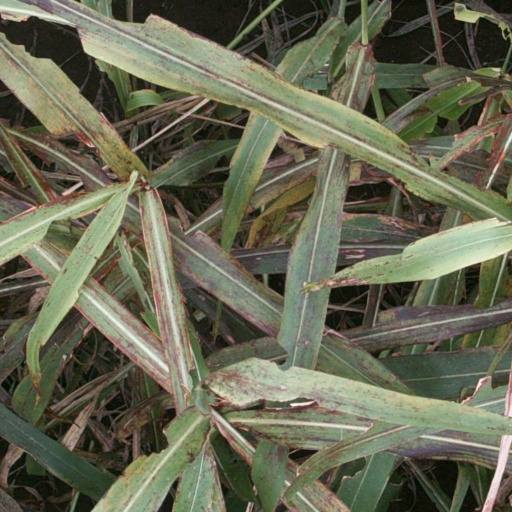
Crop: sorghum